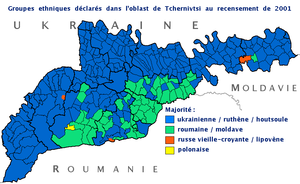
Groupes ethniques de l'Oblast de Tchernivtsy (Ukraine), avec les ""Vieux-Croyants"" en rouge (recensement de 2001)"
L'Église orthodoxe vieille-ritualiste lipovène, Église orthodoxe vieille-ritualiste ou Église chrétienne-orthodoxe du vieux rite est une Église orthodoxe issue d'un schisme de l'Église orthodoxe russe au XVIIᵉ siècle. Le nom des Lipovènes provient des Filipoviens adeptes de Daniil Filippov le Pustosviat de Kostroma, l'un des prêtres vieux-croyants.
L’oblast de Tchernivtsi ou oblast de Tchernovitsy est une subdivision administrative de l'Ukraine occidentale. Sa capitale est la ville de Tchernivtsi ou Tchernovitsy.
La Bucovine est une région historique de 10 442 km² délimitée en 1775 qui s'étend dans l'espace frontalier de l'Europe centrale, de l'Europe de l'Est et de l'Europe du Sud-Est. La moitié Nord avec 5 713 km² est en Ukraine depuis la dislocation de l'URSS en 1991 et le Sud avec 4 729 km² en Roumanie.
Bila Krynytsya est un village dans la région de Tchernivtsi en Ukraine occidentale, dans la région historique de Bucovine. La frontière roumano-ukrainienne tracée en 1940 passe à quelques centaines de mètres au sud du village. Le Massacre de Fântâna Albă s'y déroula début avril 1941.